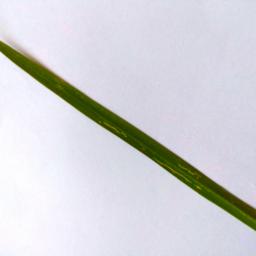
Label: Rice___Leaf_Blast